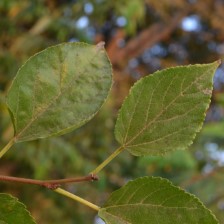
Variety: Kamphaengsaeng42